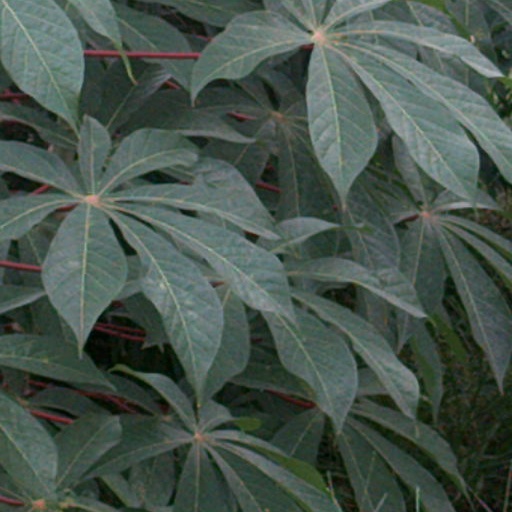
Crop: cassava